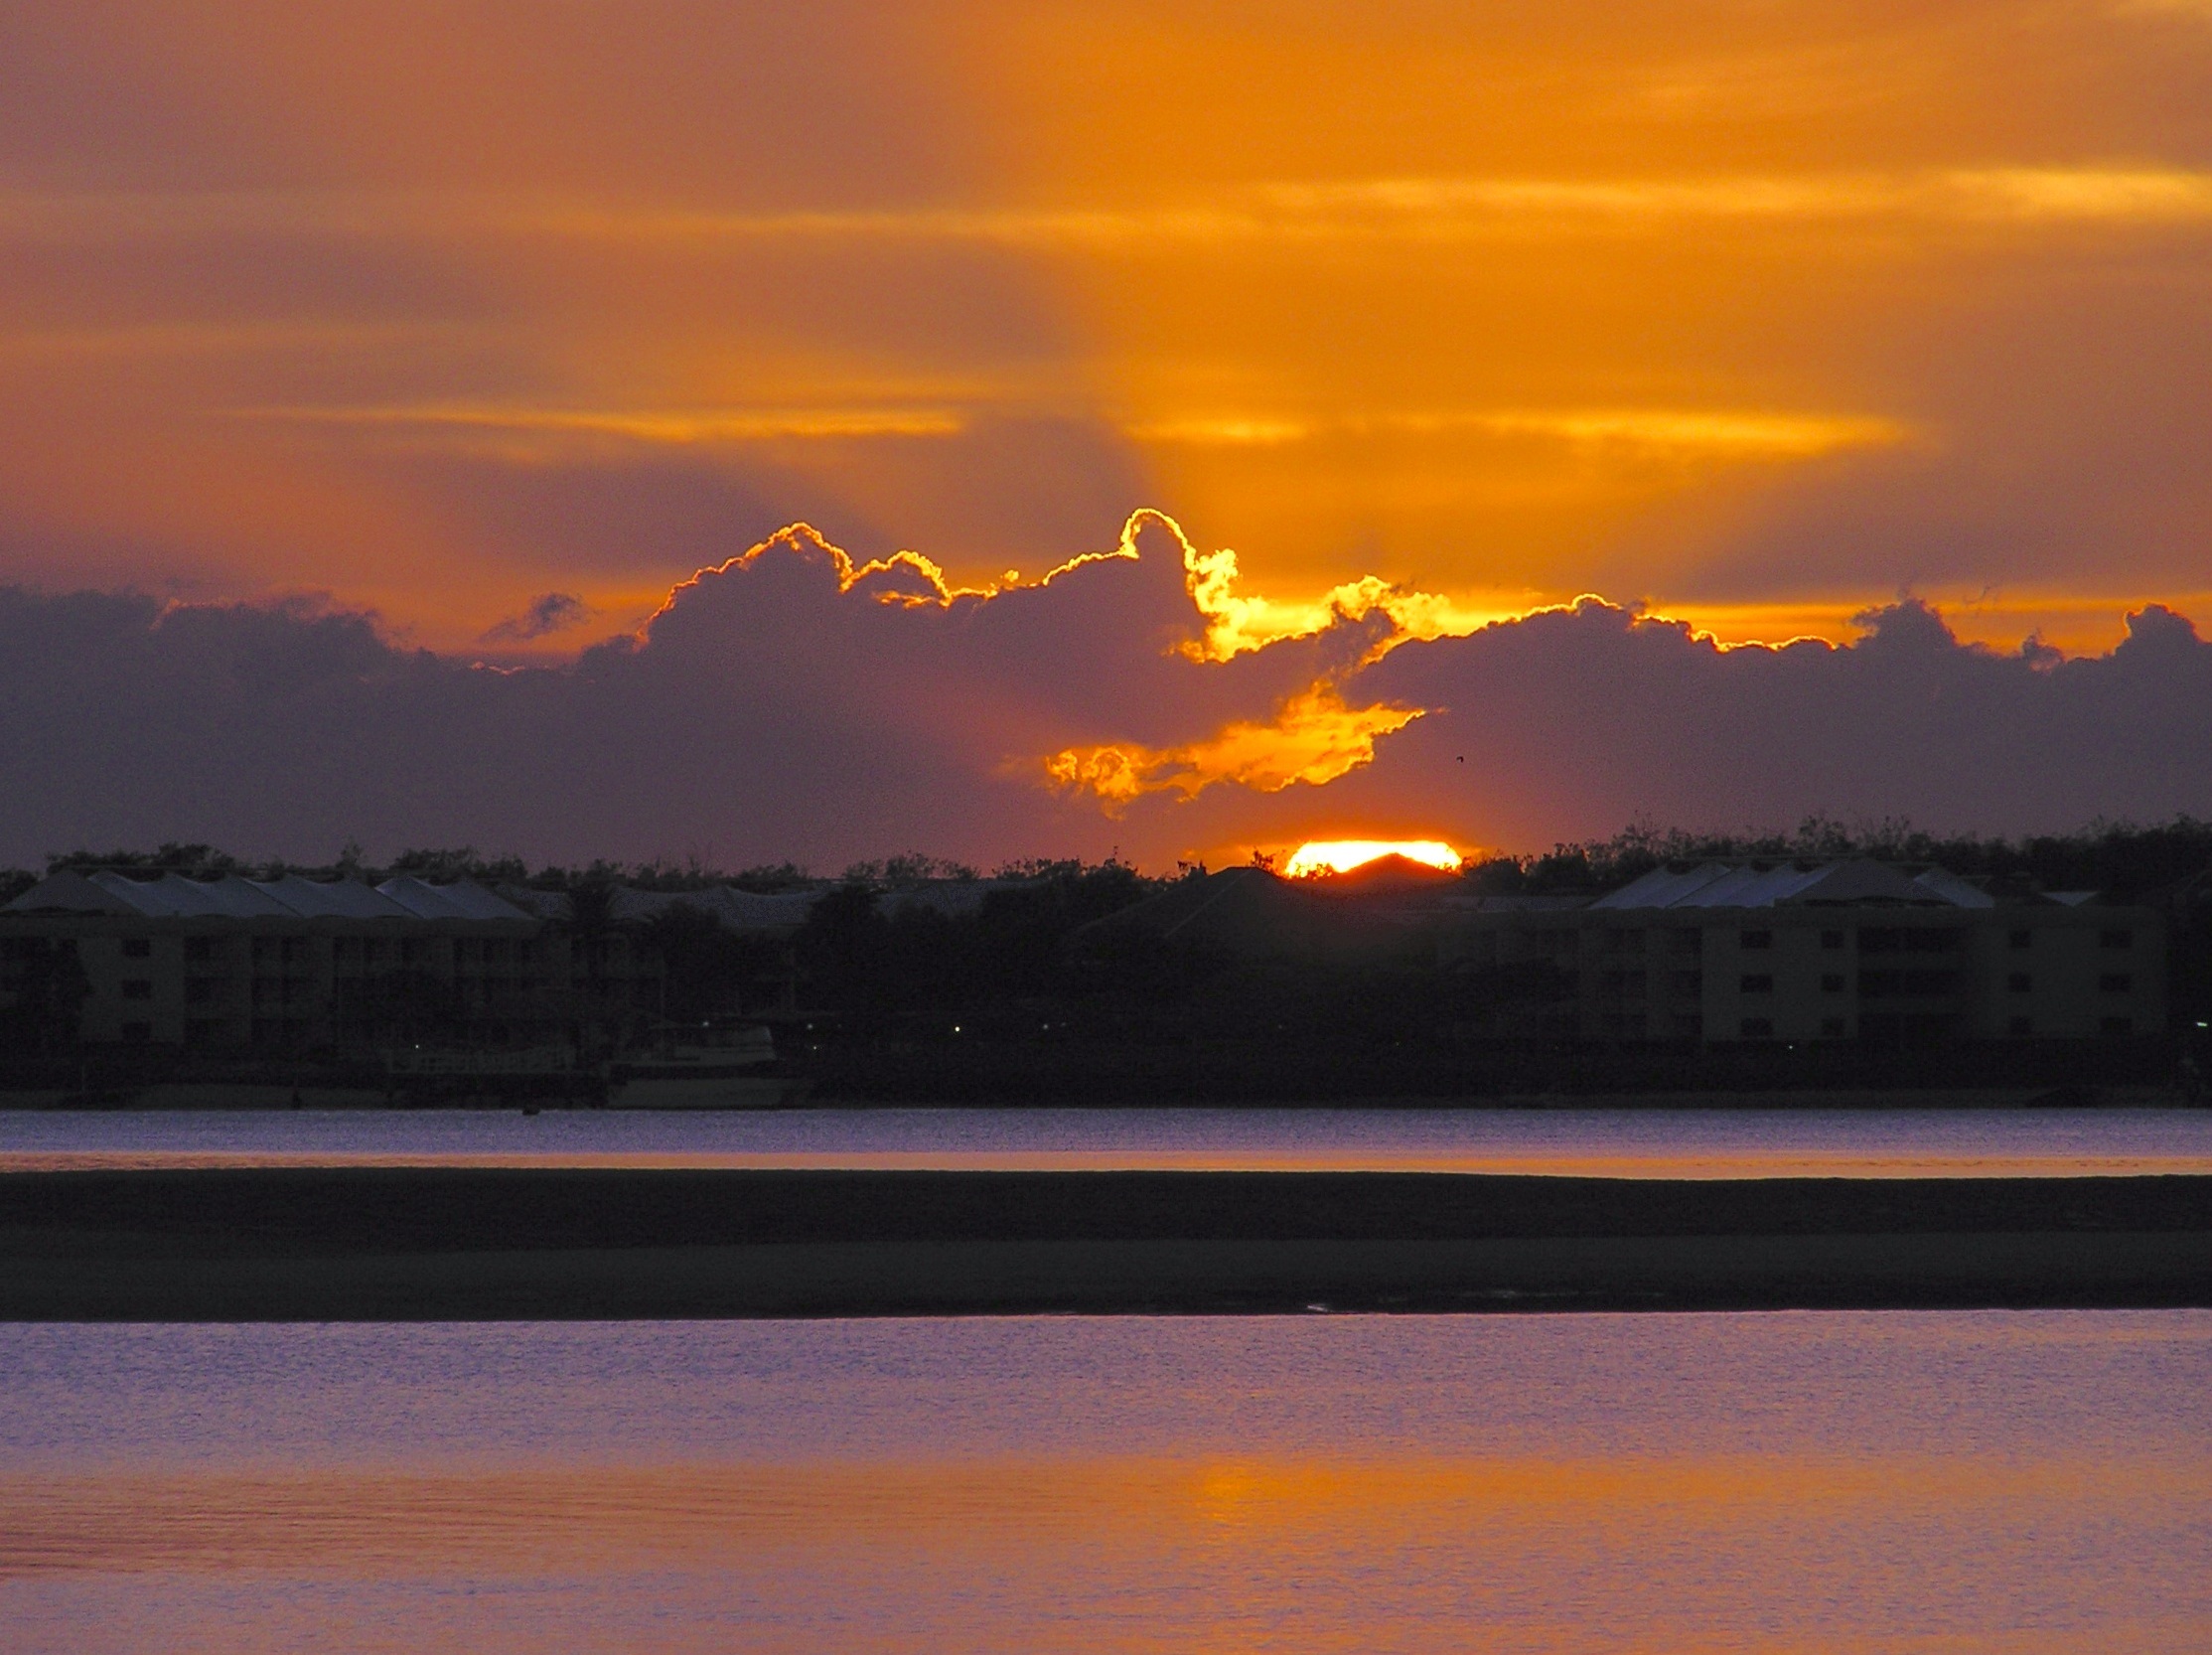
sea, water, horizon, cloud, sky, sun, sunrise, sunset, morning, lake, dawn, dusk, evening, reflection, loch, afterglow, red sky at morning